Urgench

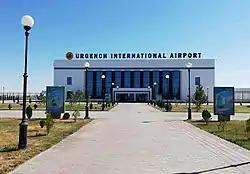
Urgench International Airport

The city has a railway station on the Türkmenabat-Beyneu railway line. Urban transportation in Urgench includes buses, trolleybuses, and minibus taxis. There is a unique trolleybus line between Urgench and Khiva, which is unusual for Central Asia. The Urgench Airport holds international status and is capable of accommodating all types of passenger aircraft. Regular flights operate to destinations including Tashkent, Moscow (Uzbekistan Airways, Siberia Airlines), Saint Petersburg, Paris, Rome, and Milan, as well as charter flights for tourists.